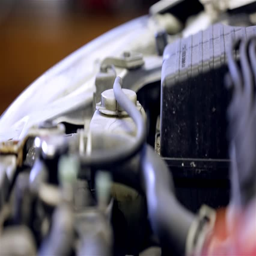
close up of car inside the hood